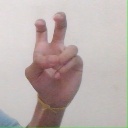
अक्षर: ई